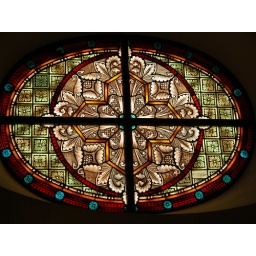
Stained glass window in Luxembourg Church